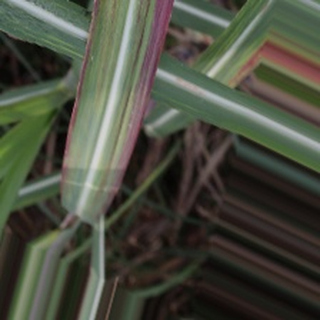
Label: sugarcane_bacterial_blight